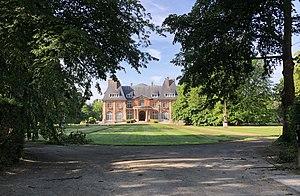
Castle ""La Fougeraie"""
La drève de Lorraine est une large drève bordée de magnifiques hêtres rouges, longue de plusieurs kilomètres, à travers la forêt de Soignes. C'est aussi, en parallèle à cette drève, que se trouve un important chemin cavalier reliant Rhode-Saint-Genèse au bois de la Cambre en passant par la drève Saint-Hubert et l'allée du Turf.
Le château de La Fougeraie, connu également comme "château Wittouck", est situé drève de Lorraine à Uccle en Belgique.